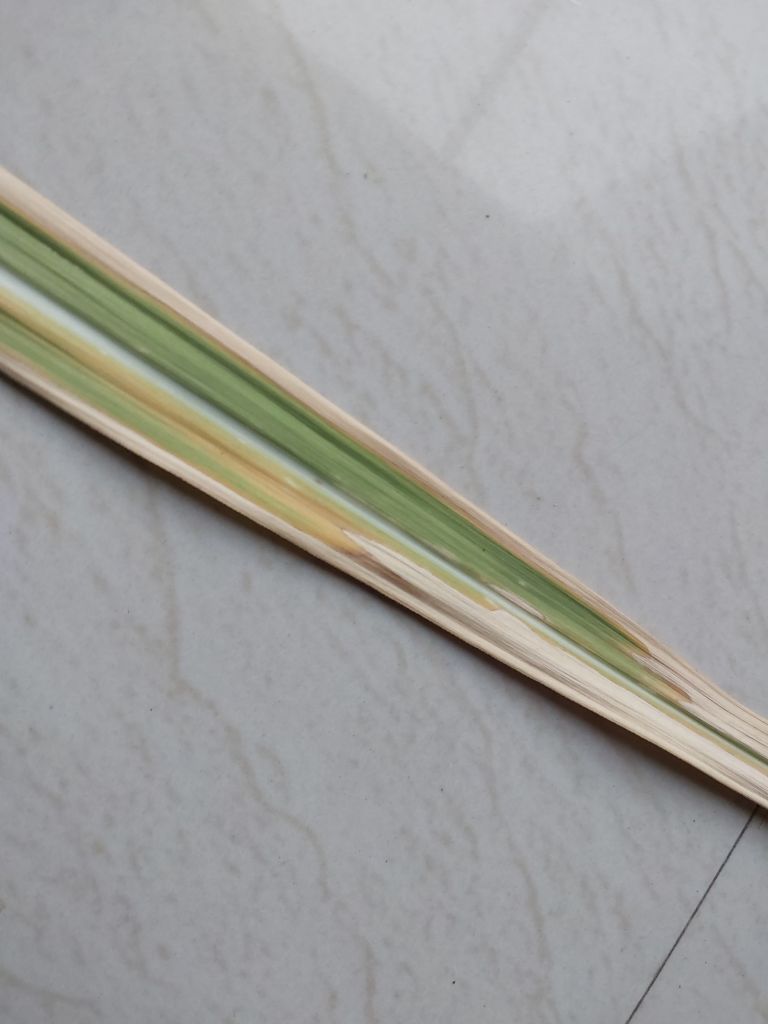
Label: Banded Chlorosis